GramTrans

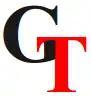
Logo of GramTrans

GramTrans is a cross-platform machine translation platform developed in cooperation between Danish "GrammarSoft ApS" and Norwegian "Kaldera Språkteknologi AS". The translation engine is transfer-based.